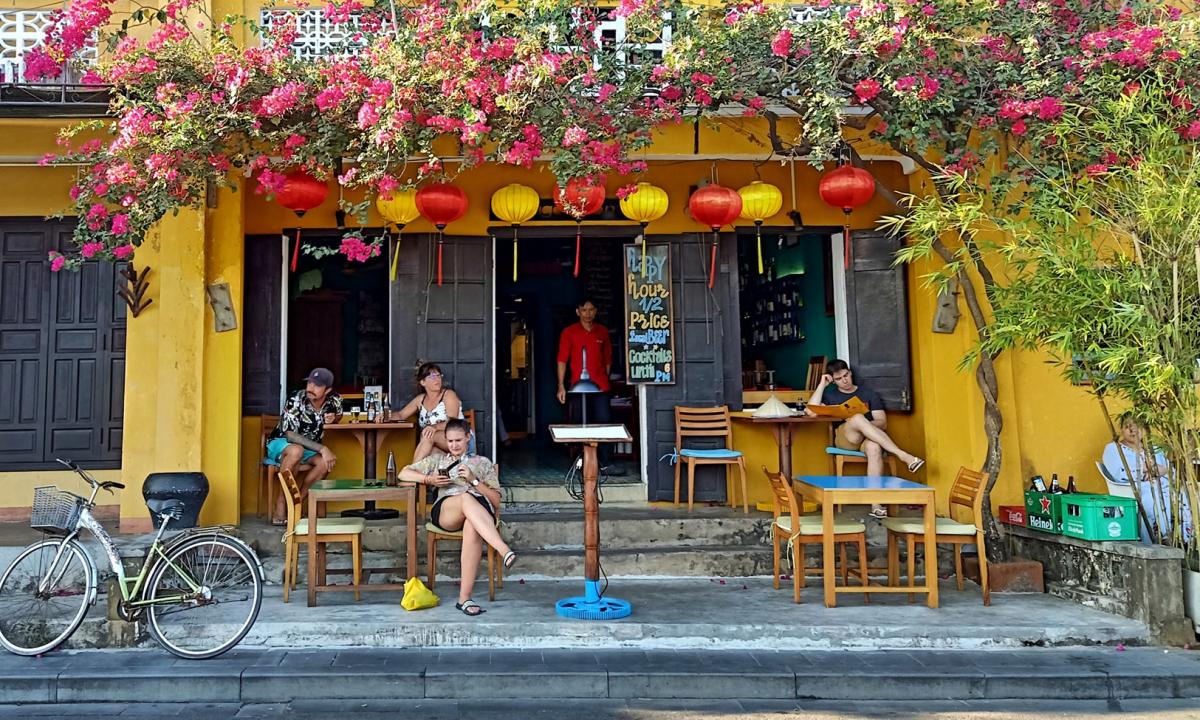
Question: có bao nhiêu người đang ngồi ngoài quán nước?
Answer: có bốn người